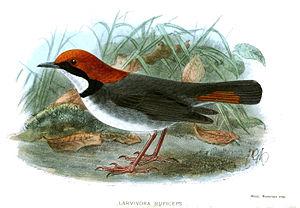
Le Rossignol à tête rousse est une espèce d'oiseau de la famille des Muscicapidae.